Tragic Week (Guatemala)

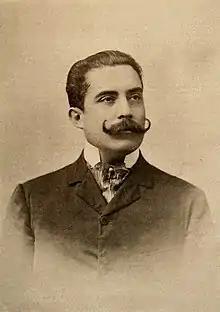
José Santos Chocano, Peruvian poet, diplomat and politician, was the only ally that Estrada Cabrera had on his last day as president.

Combat lasted until San José fort fell. When the fort’s hungry defenders were bought off, "La Palma" was indefensible. By the following afternoon, the revolutionaries were absolute masters of the situation. The firing gradually ceased and Estrada Cabrera surrendered, along with the remainder of his forces, numbering about five thousand.